Fountain

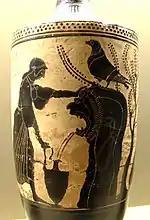
Attic Greek vase from South Italy, about 480 B.C.

The ancient Greeks used aqueducts and gravity-powered fountains to distribute water. According to ancient historians, fountains existed in Athens, Corinth, and other ancient Greek cities in the 6th century BC as the terminating points of aqueducts which brought water from springs and rivers into the cities. In the 6th century BC, the Athenian ruler Peisistratos built the main fountain of Athens, the "Enneacrounos", in the Agora, or main square. It had nine large cannons, or spouts, which supplied drinking water to local residents.